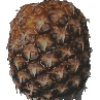
Label: Pineapple 1